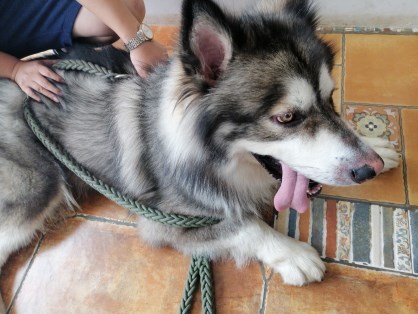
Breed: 1324-n000004-malamute